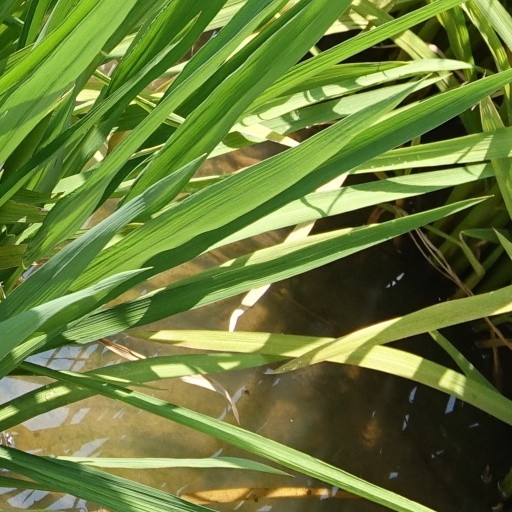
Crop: rice